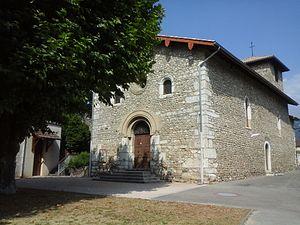
Poliénas, Isère, juillet 2015.
Poliénas est une commune française située dans le département de l'Isère, en région Auvergne-Rhône-Alpes. Elle fait partie de la communauté de communes de Saint-Marcellin Vercors Isère Communauté.